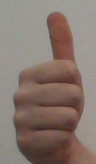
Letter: aleff